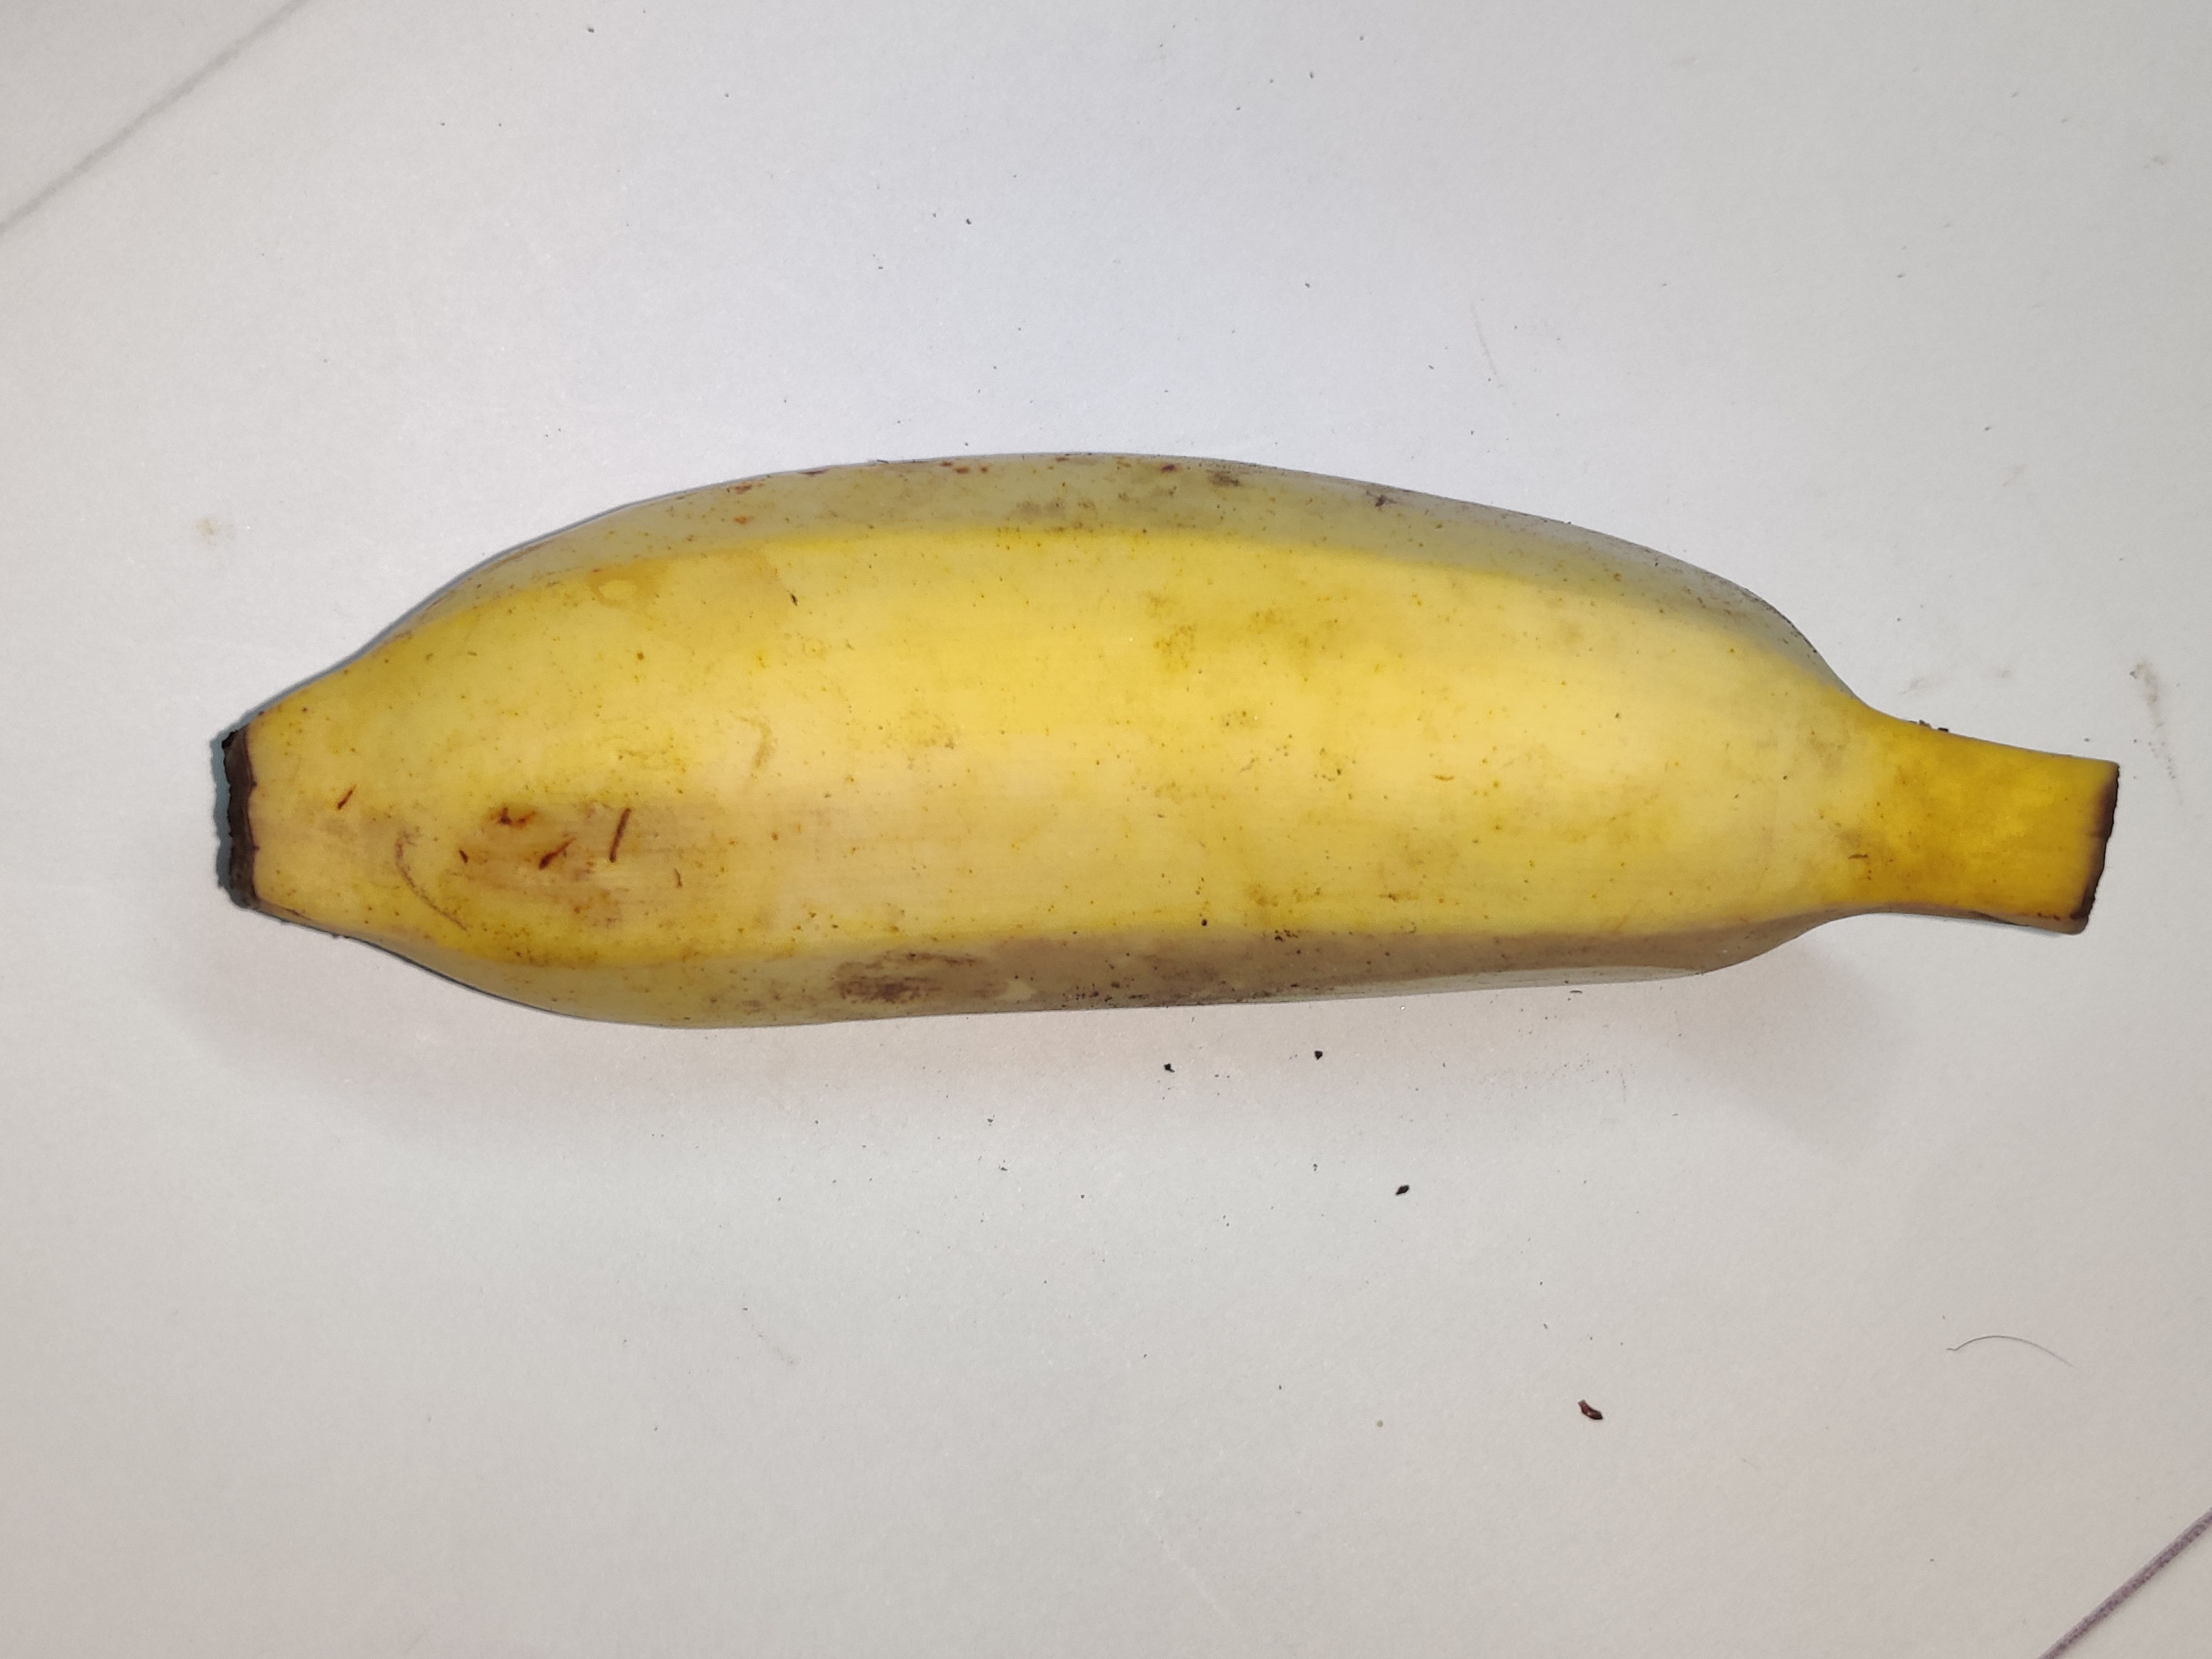
Fruit: banana
Grade: 1st-grade